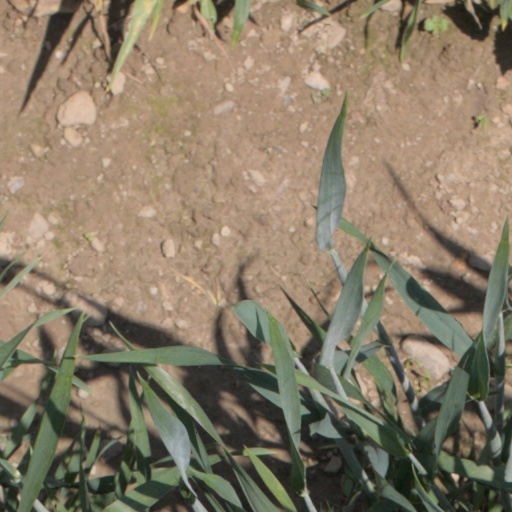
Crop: wheat